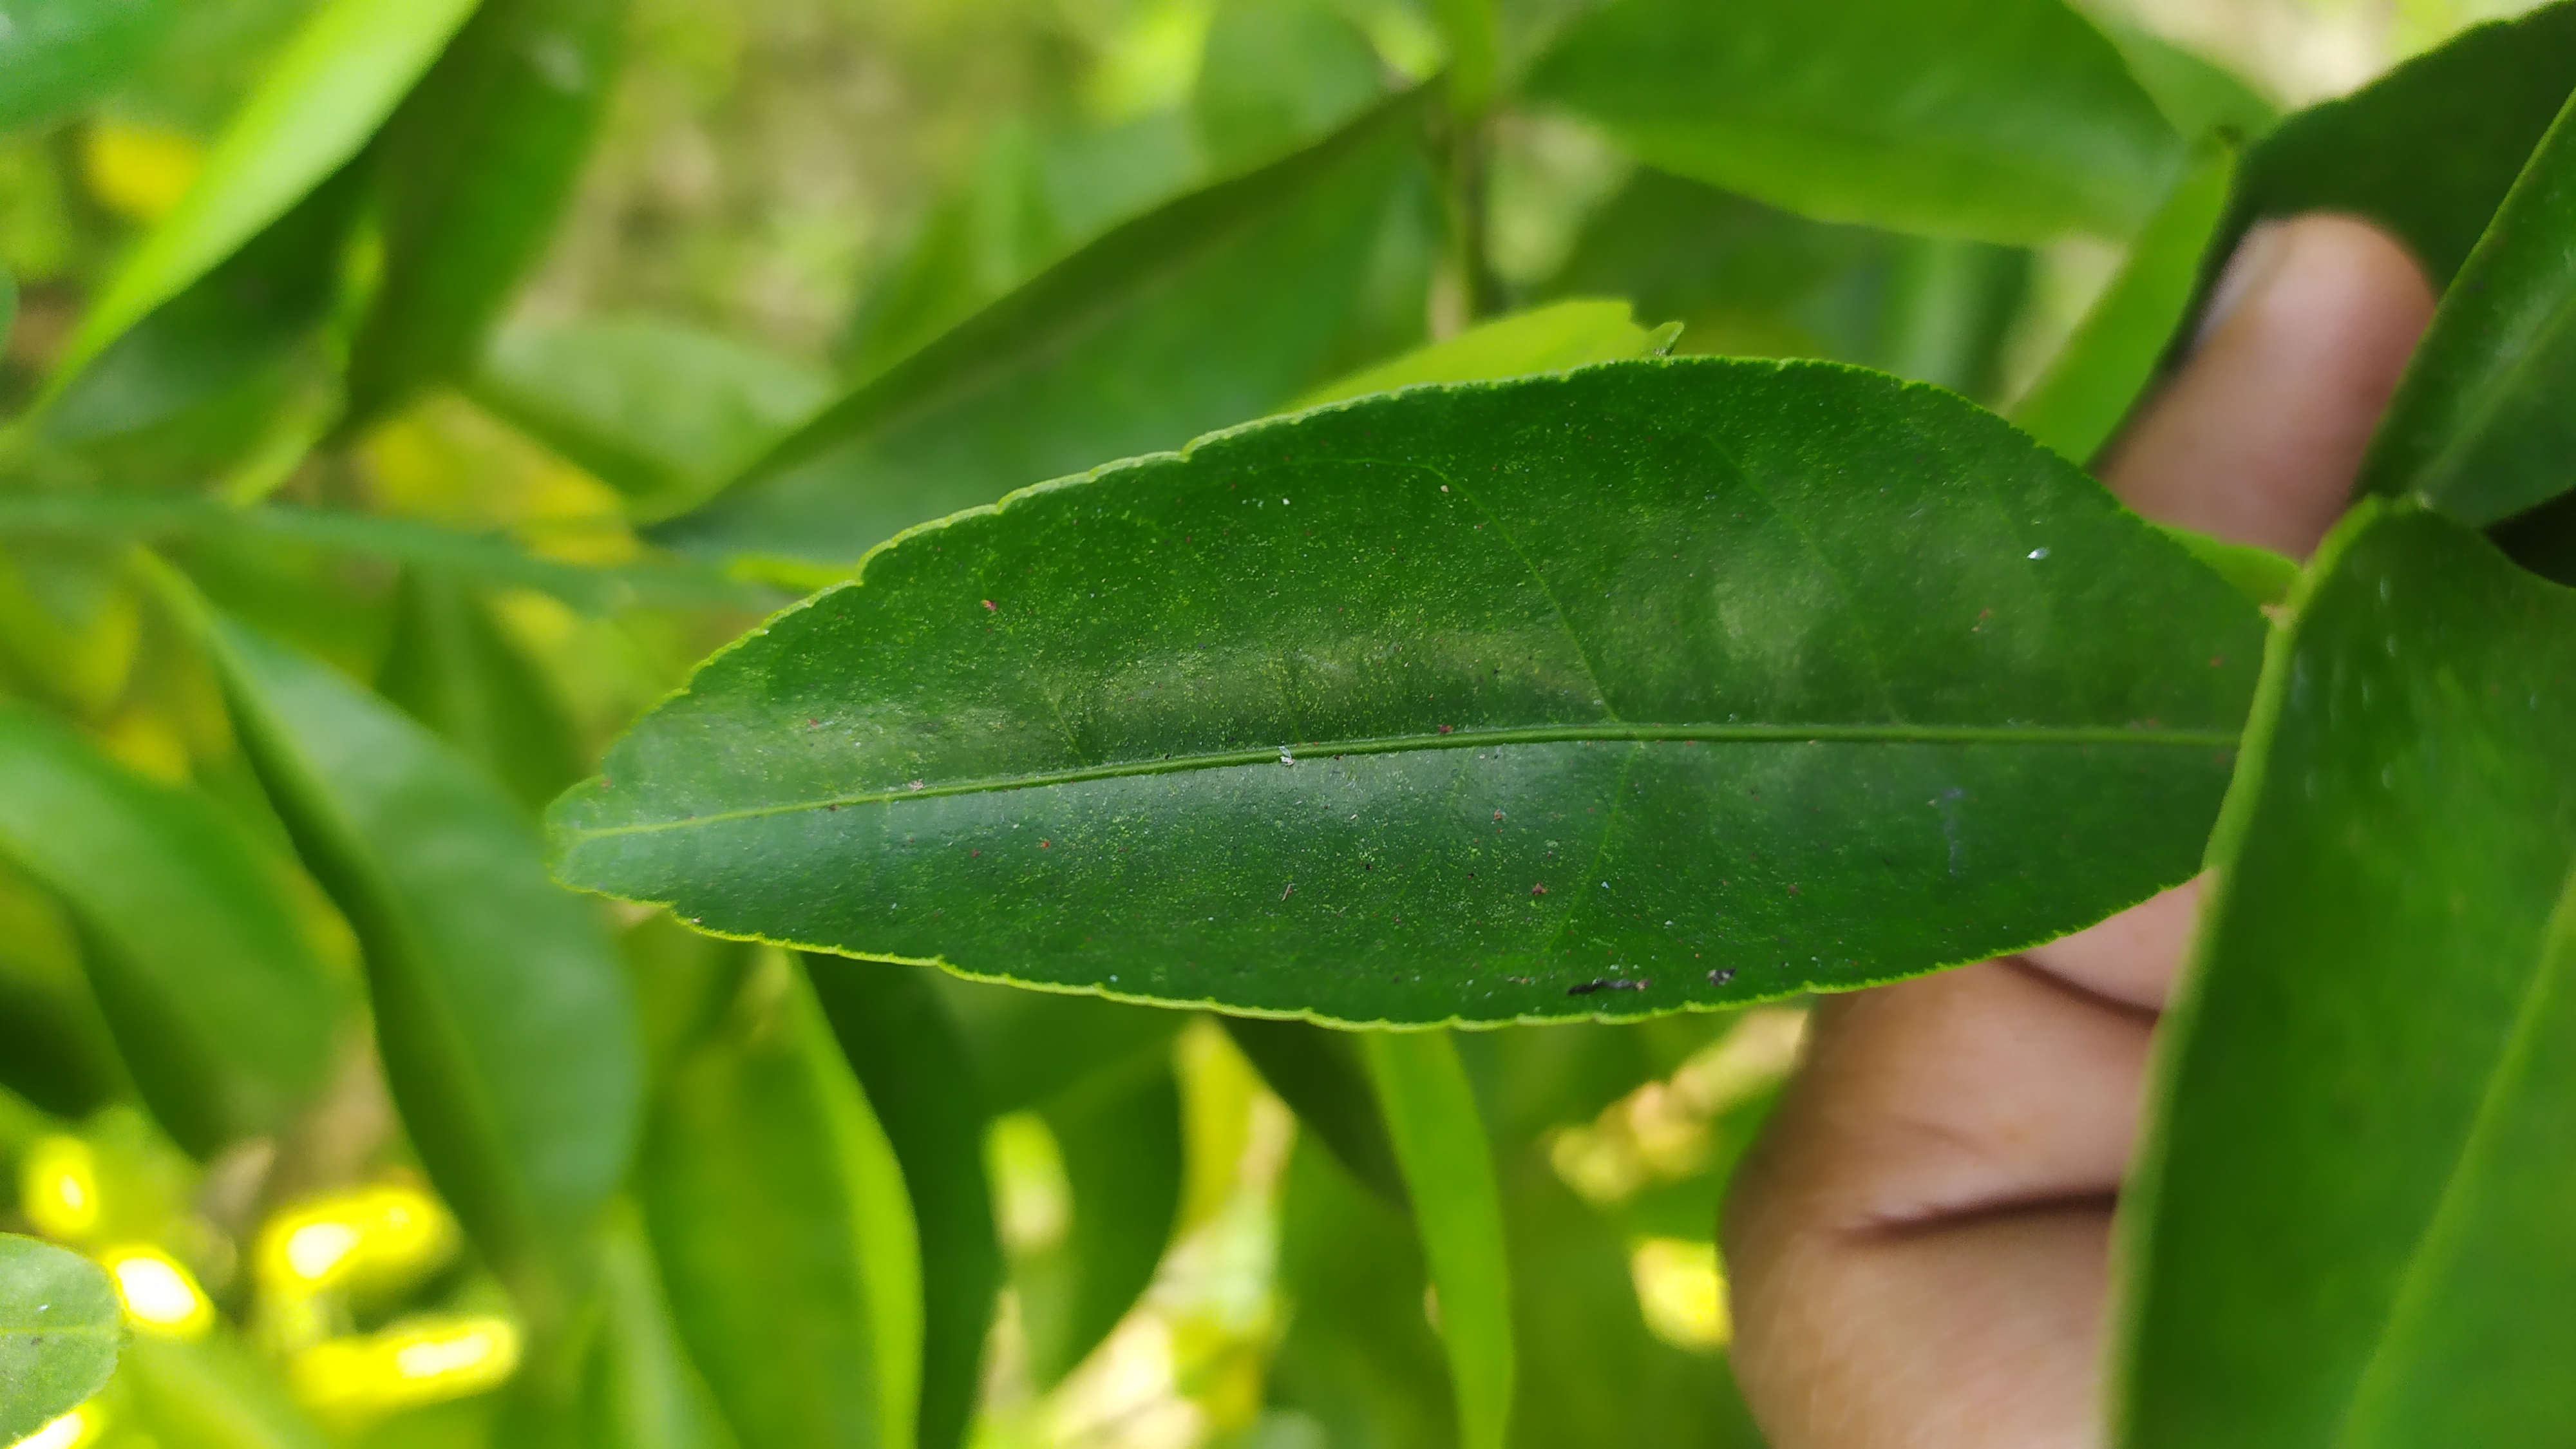
Mandarin leaf variety: Mandaring